Yasin Pilavcılar

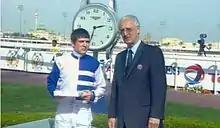
Yasin Pilavcılar & Louis RomanetQatar 2013

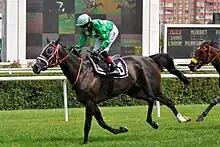
Yasin Pilavcılar & "Excellent Rock" at "Veliefendi Race Course 2012"

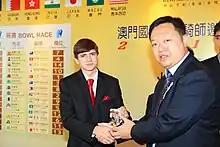
Yasin Pilavcılar and Mr.Thomas Li "Macau 2010"

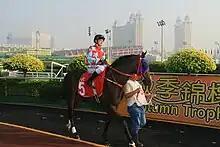
Yasin Pilavcılar and "Outside Money" at "Taipa Racecourse Macau 2010"

Looking at his statistics, the most rides and gains were the races at Istanbul Veliefendi Race Course. With the success achieved in 2012, he reached first place in the list of apprentice jockeys and managed to stay on top throughout the 2012 racing season in Istanbul. He also won the "Istanbul'un Kurtuluşu Koşusu (The Liberation of Istanbul Stakes)" with racehorse "Altınipek". In this season, he obtained his first career major victory.